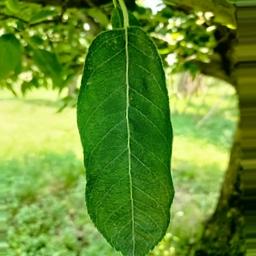
Label: Healthy